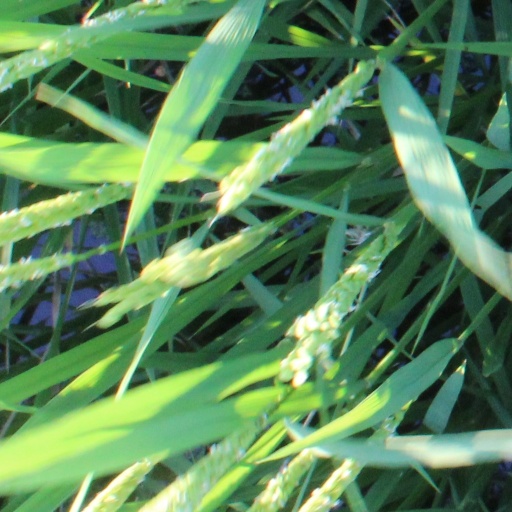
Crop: rice